Three-legged crow

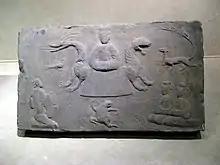
The Queen Mother of the West sits upon a throne, flanked by Tiger (west, autumn, yin) and Dragon (east, spring, yang). She is surrounded by a nine-tailed fox, two seated women, a leaping frog, a male attendant, and a three-legged crow, Eastern Han dynasty, 25220 CE.

The "sanzuwu" is also depicted with the Queen Mother of the West who are believed to be her messengers.